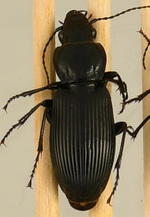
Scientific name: Pterostichus melanarius
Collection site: Woodworth Site (WOOD), plot WOOD_023